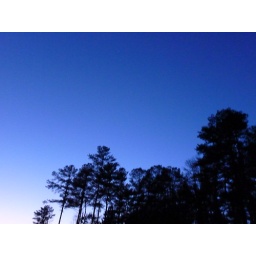
Let the green grass grow around themAnd don't you tell a soulUntil you're very old.